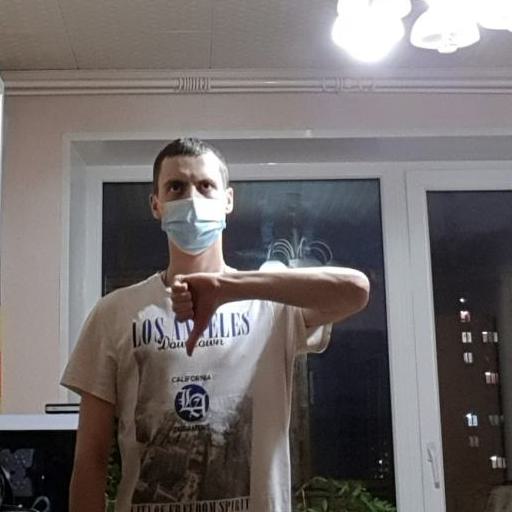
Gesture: dislike